RMS Lusitania

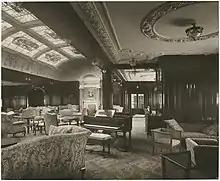
Lounge and music room

Work to refine the hull shape was conducted in the Admiralty experimental tank at Haslar, Gosport. As a result of experiments, the beam of the ship was increased by over that initially intended to improve stability. The hull immediately in front of the rudder and the balanced rudder itself followed naval design practice to improve the vessel's turning response. The Admiralty contract required that all machinery be below the waterline, where it was considered to be better protected from gunfire, and the aft third of the ship below water was used to house the turbines, the steering motors and four steam-driven turbo-generators. The central half contained four boiler rooms, with the remaining space at the forward end of the ship being reserved for cargo and other storage.